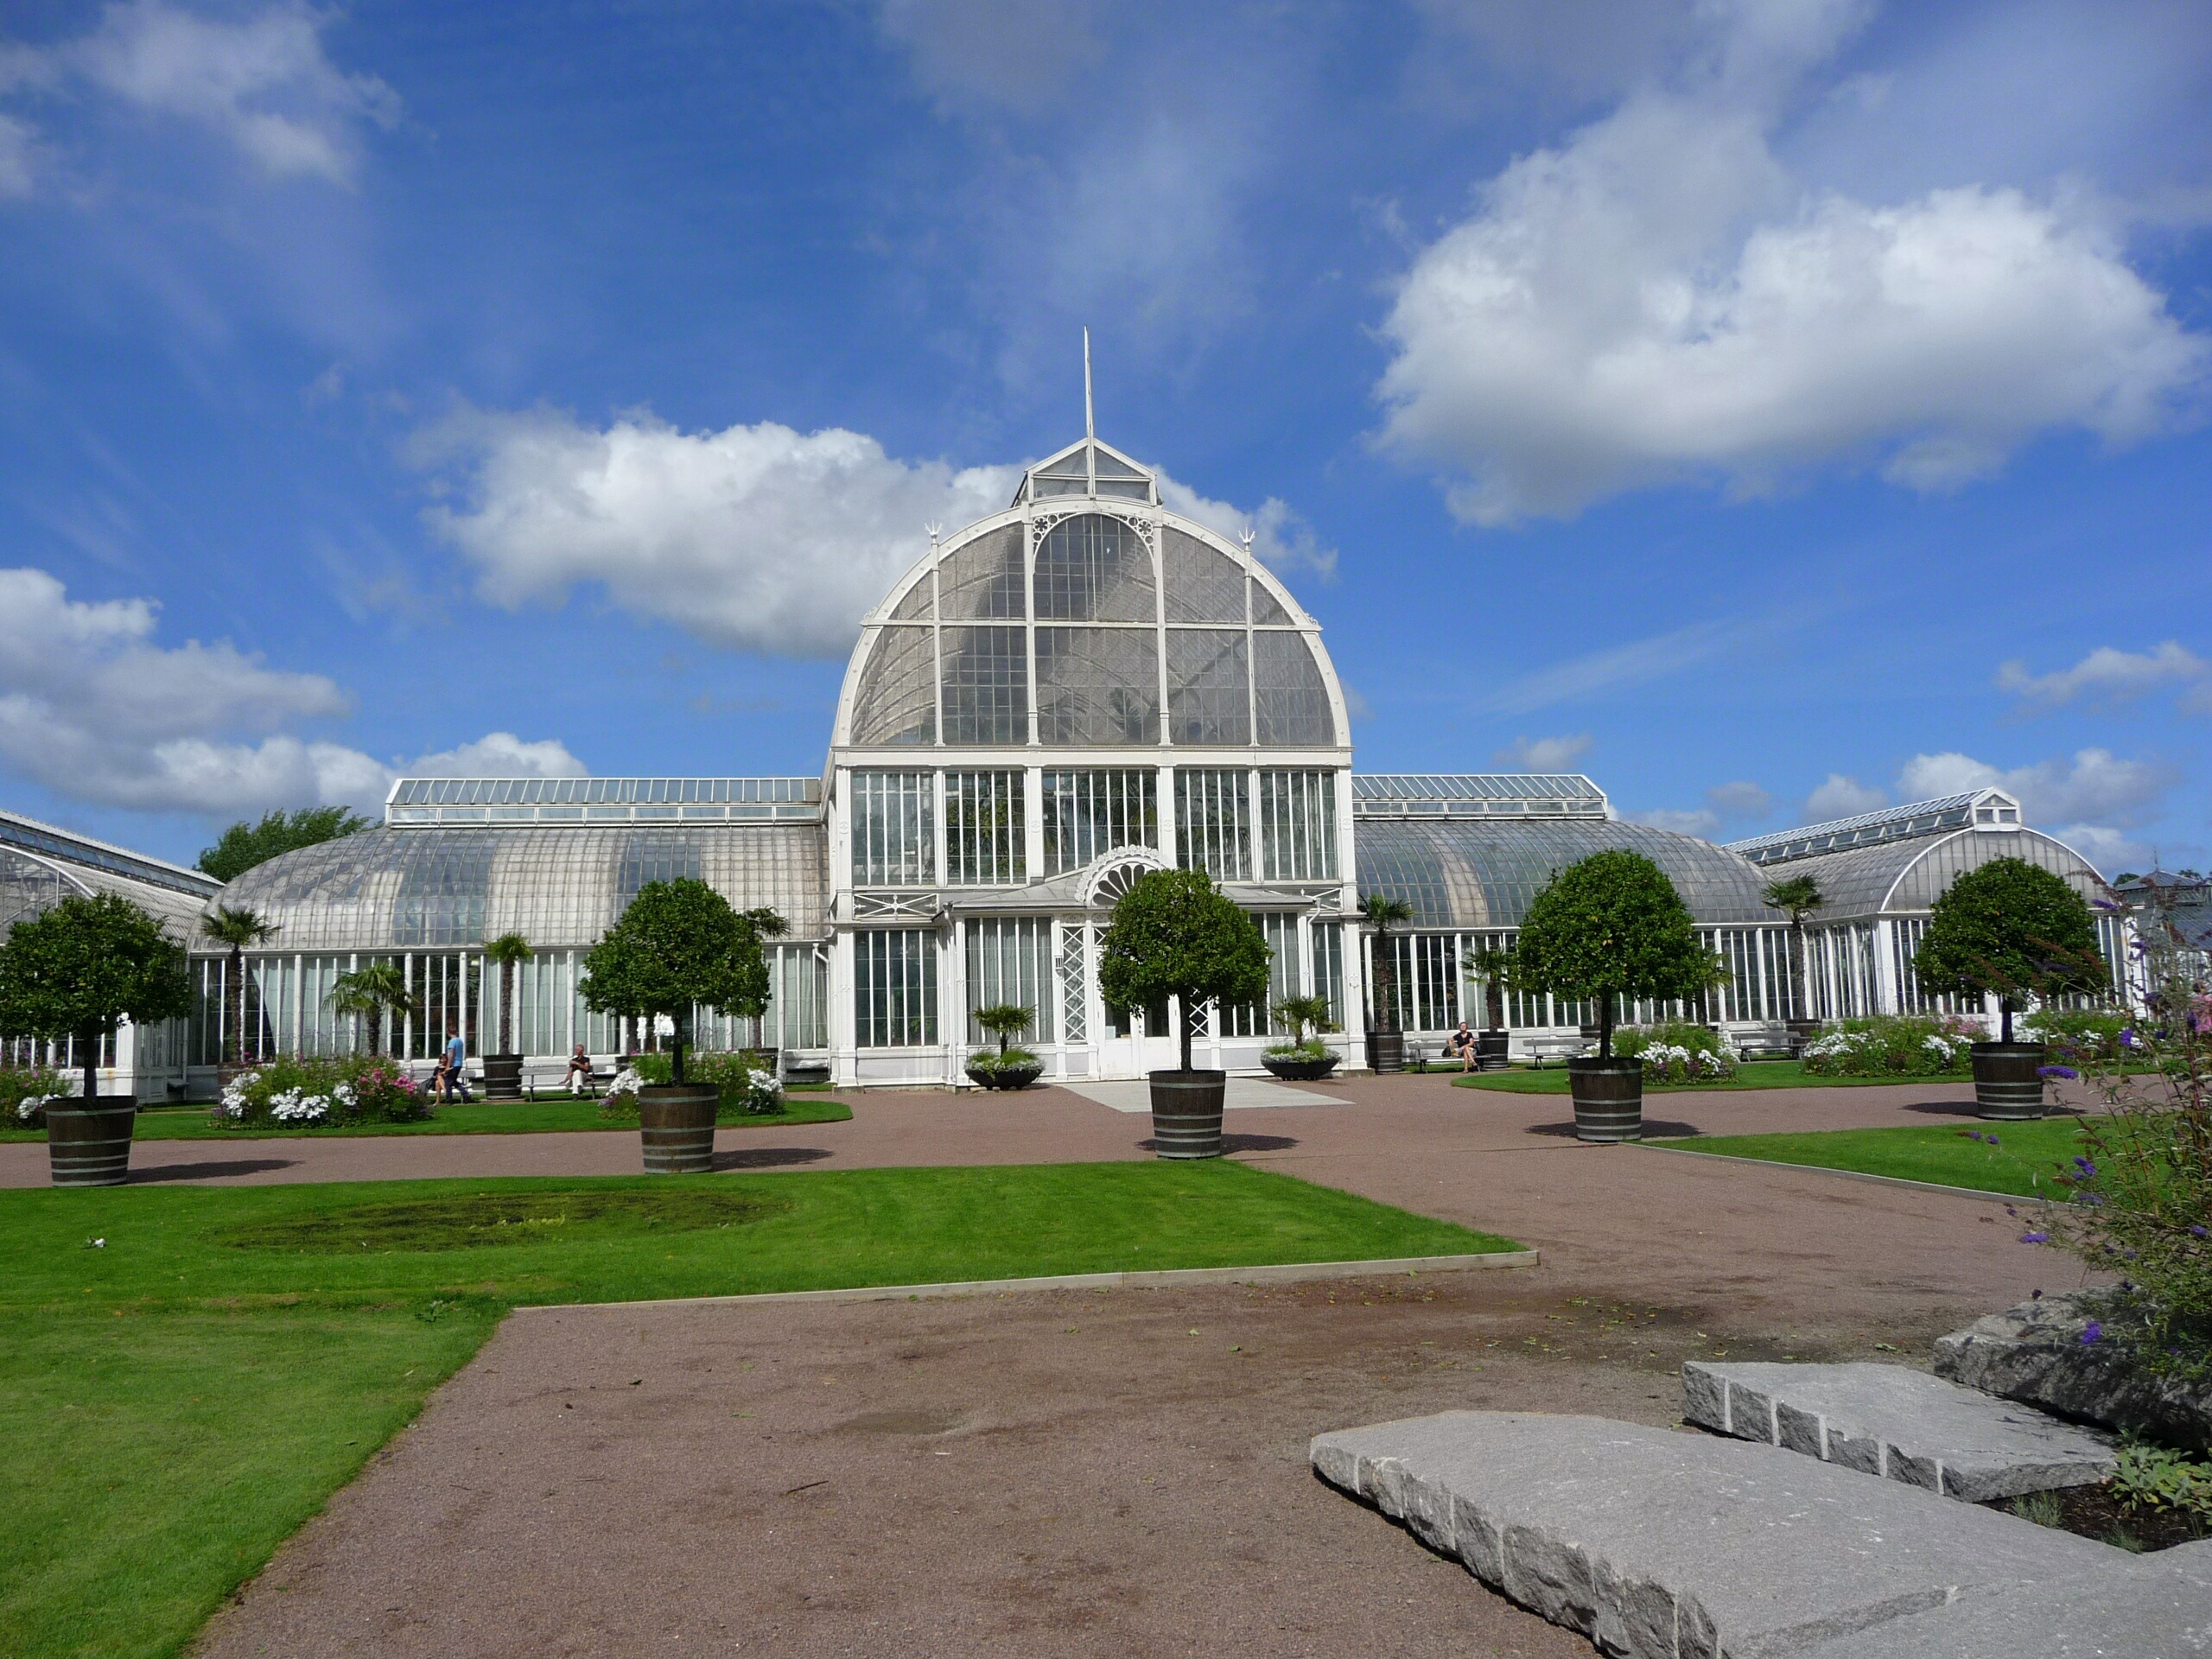
architecture, building, monument, landmark, garden, botanical, place of worship, memorial, pavilion, town square, dome, estate, gothenburg, outdoor structure